Ekaterina Rumyantseva

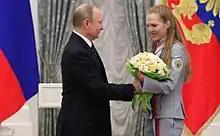
Vladimir Putin, the Russian President (on the left) congratulates Ekaterina Rumyantseva (on the right) after her medal success

Ekaterina Rumyantseva (born 28 January 1991) is a Russian biathlete and cross-country skier. She represented the Neutral Paralympic Athletes at the 2018 Winter Paralympics, which is also her first Paralympic competition.